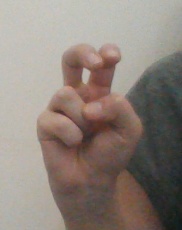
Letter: toot